Douglas Reynolds

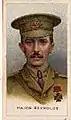
Reynolds depicted on a cigarette card

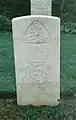
Reynolds' grave at Étaples Military Cemetery

The son of Lt.-Col. Henry Charles Reynolds and Sarah Eleanor B. Goodwyn, he was educated at Cheltenham College. He was 31 years old, and a captain in the 37th Bty., Royal Field Artillery, British Army during the First World War when the following deed took place for which he was awarded the VC.